2008 financial crisis

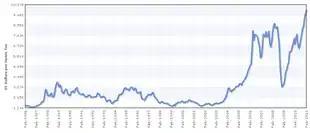
Global copper prices

Mortgage risks were underestimated by almost all institutions in the chain from originator to investor by underweighting the possibility of falling housing prices based on historical trends of the past 50 years. Limitations of default and prepayment models, the heart of pricing models, led to overvaluation of mortgage and asset-backed products and their derivatives by originators, securitizers, broker-dealers, rating-agencies, insurance underwriters and the vast majority of investors (with the exception of certain hedge funds). While financial derivatives and structured products helped partition and shift risk between financial participants, it was the underestimation of falling housing prices and the resultant losses that led to aggregate risk.